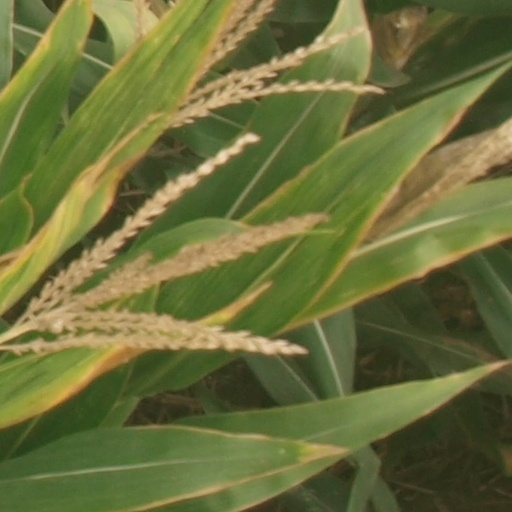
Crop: maize; corn